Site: brandenburg
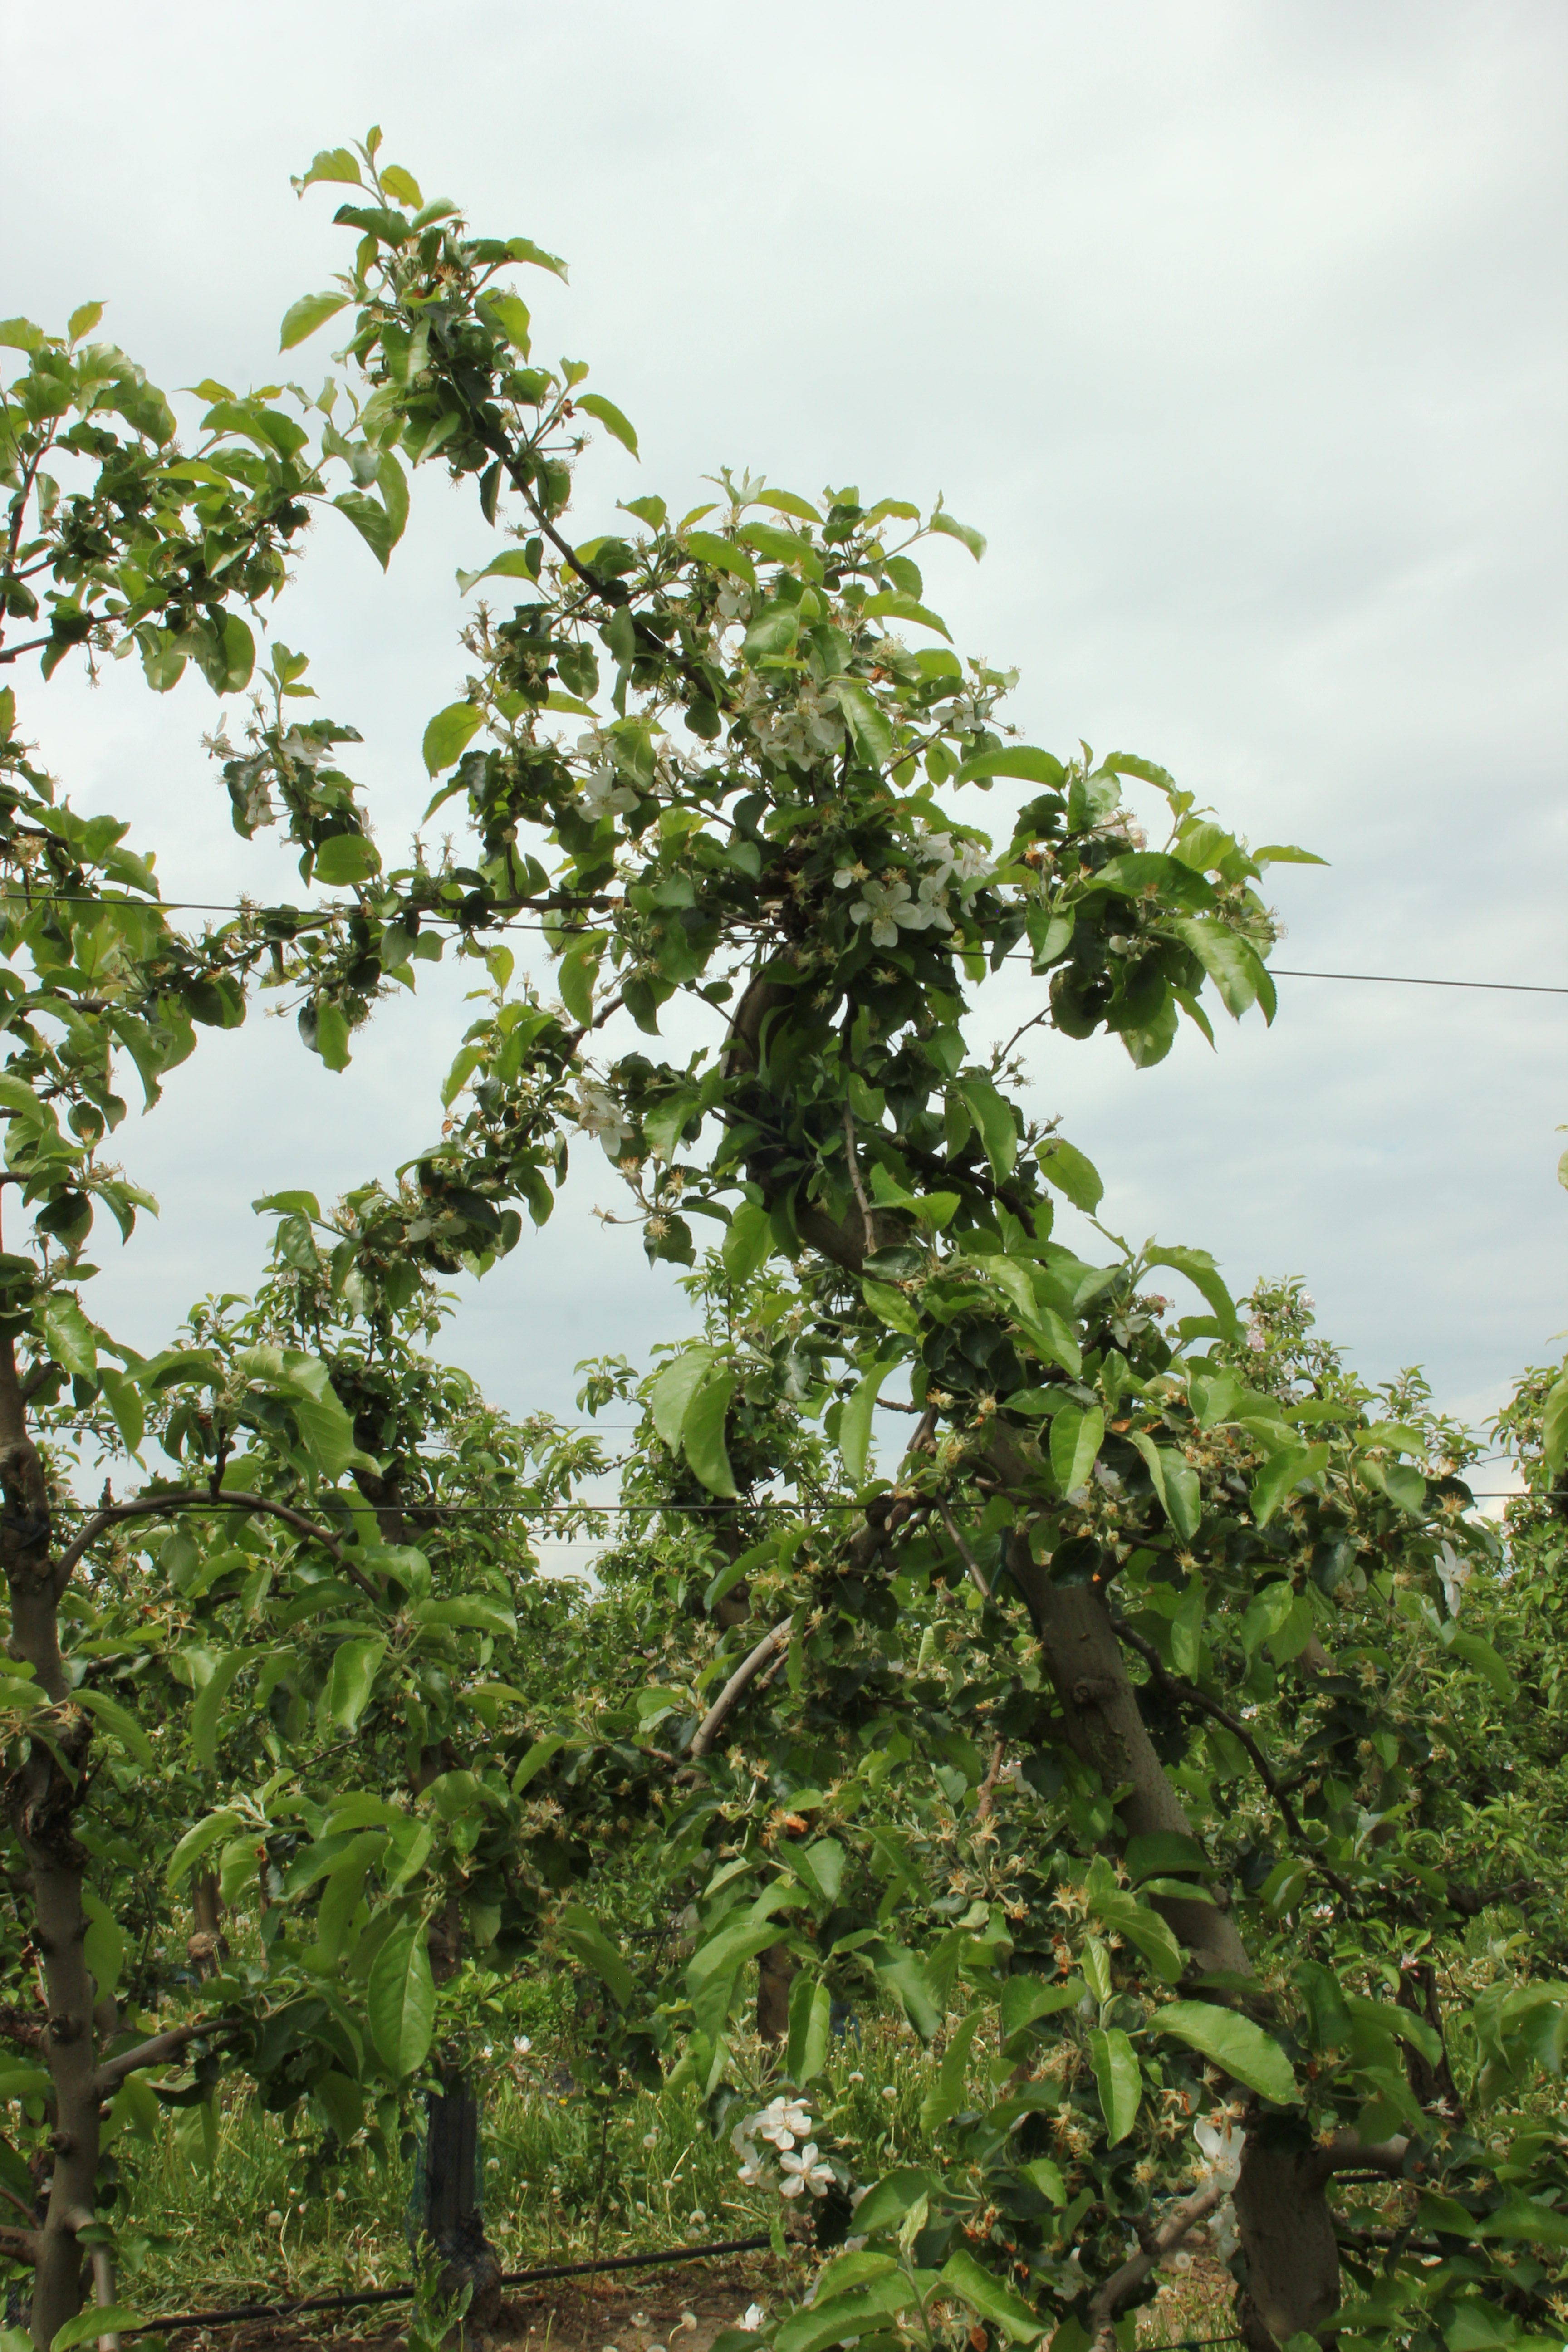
Growth stage (BBCH 67): Flowering